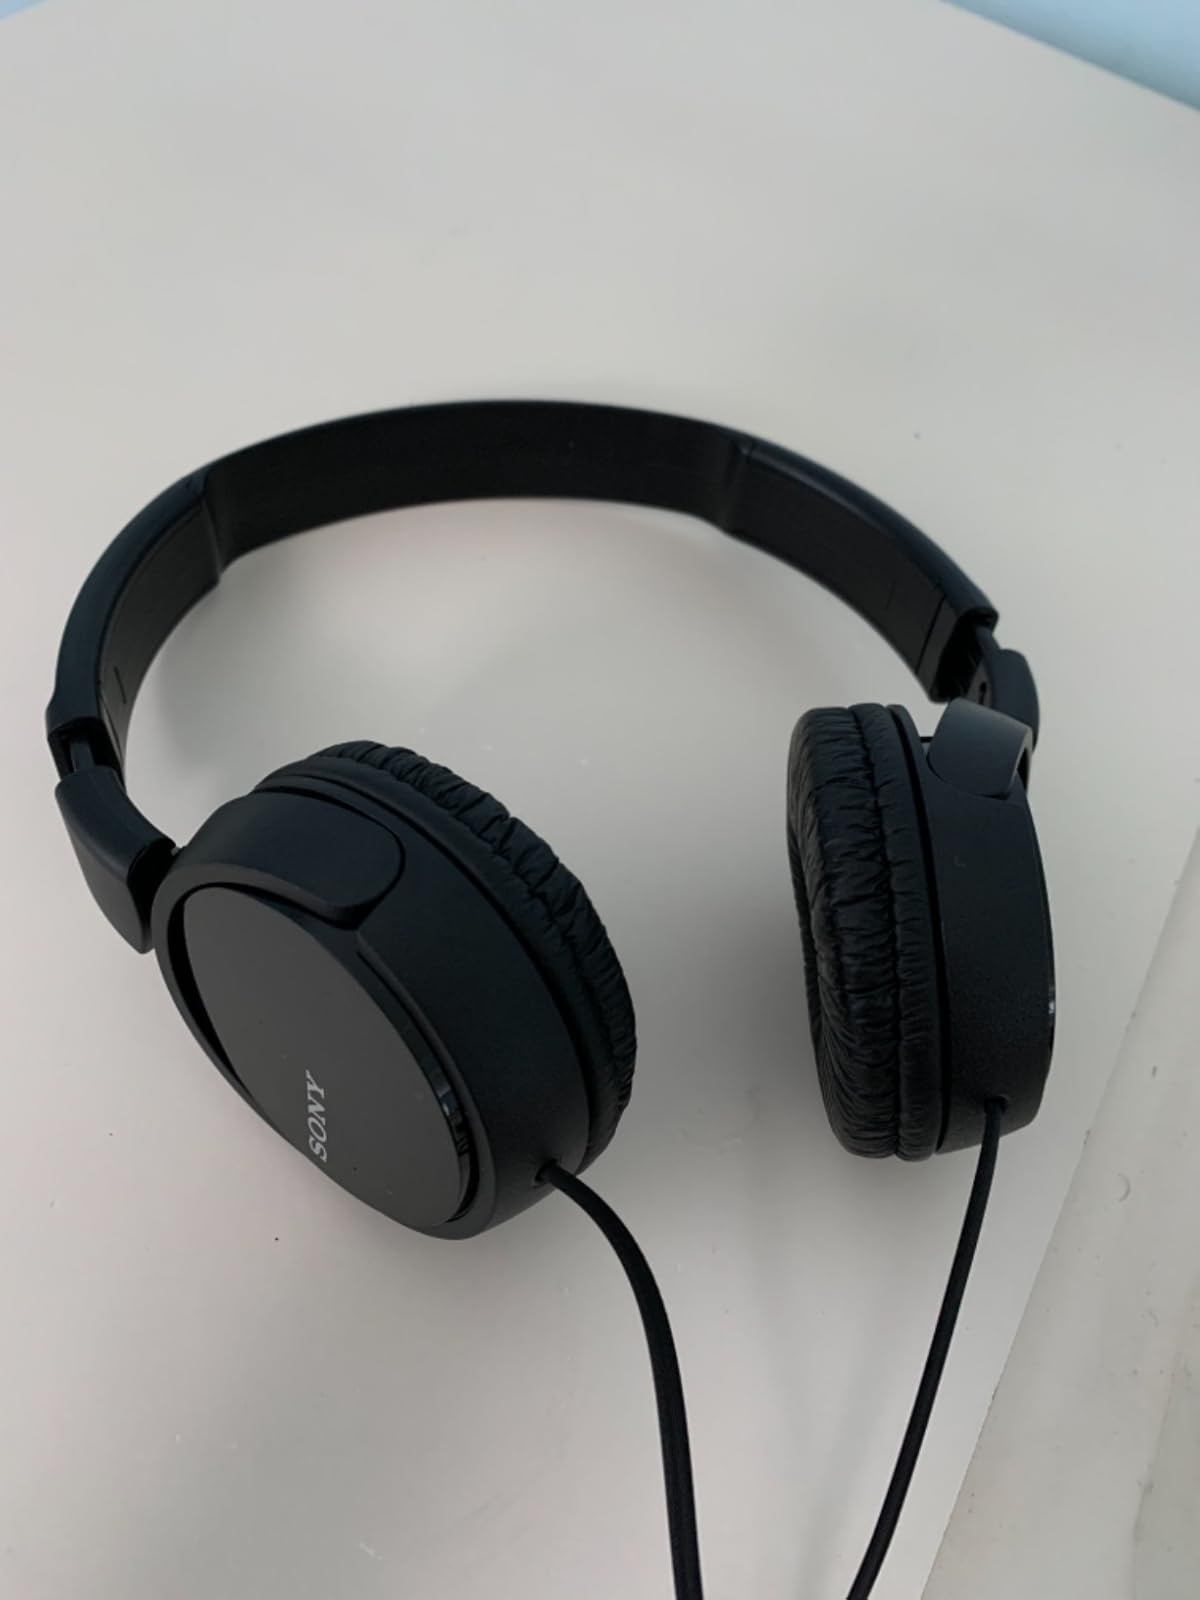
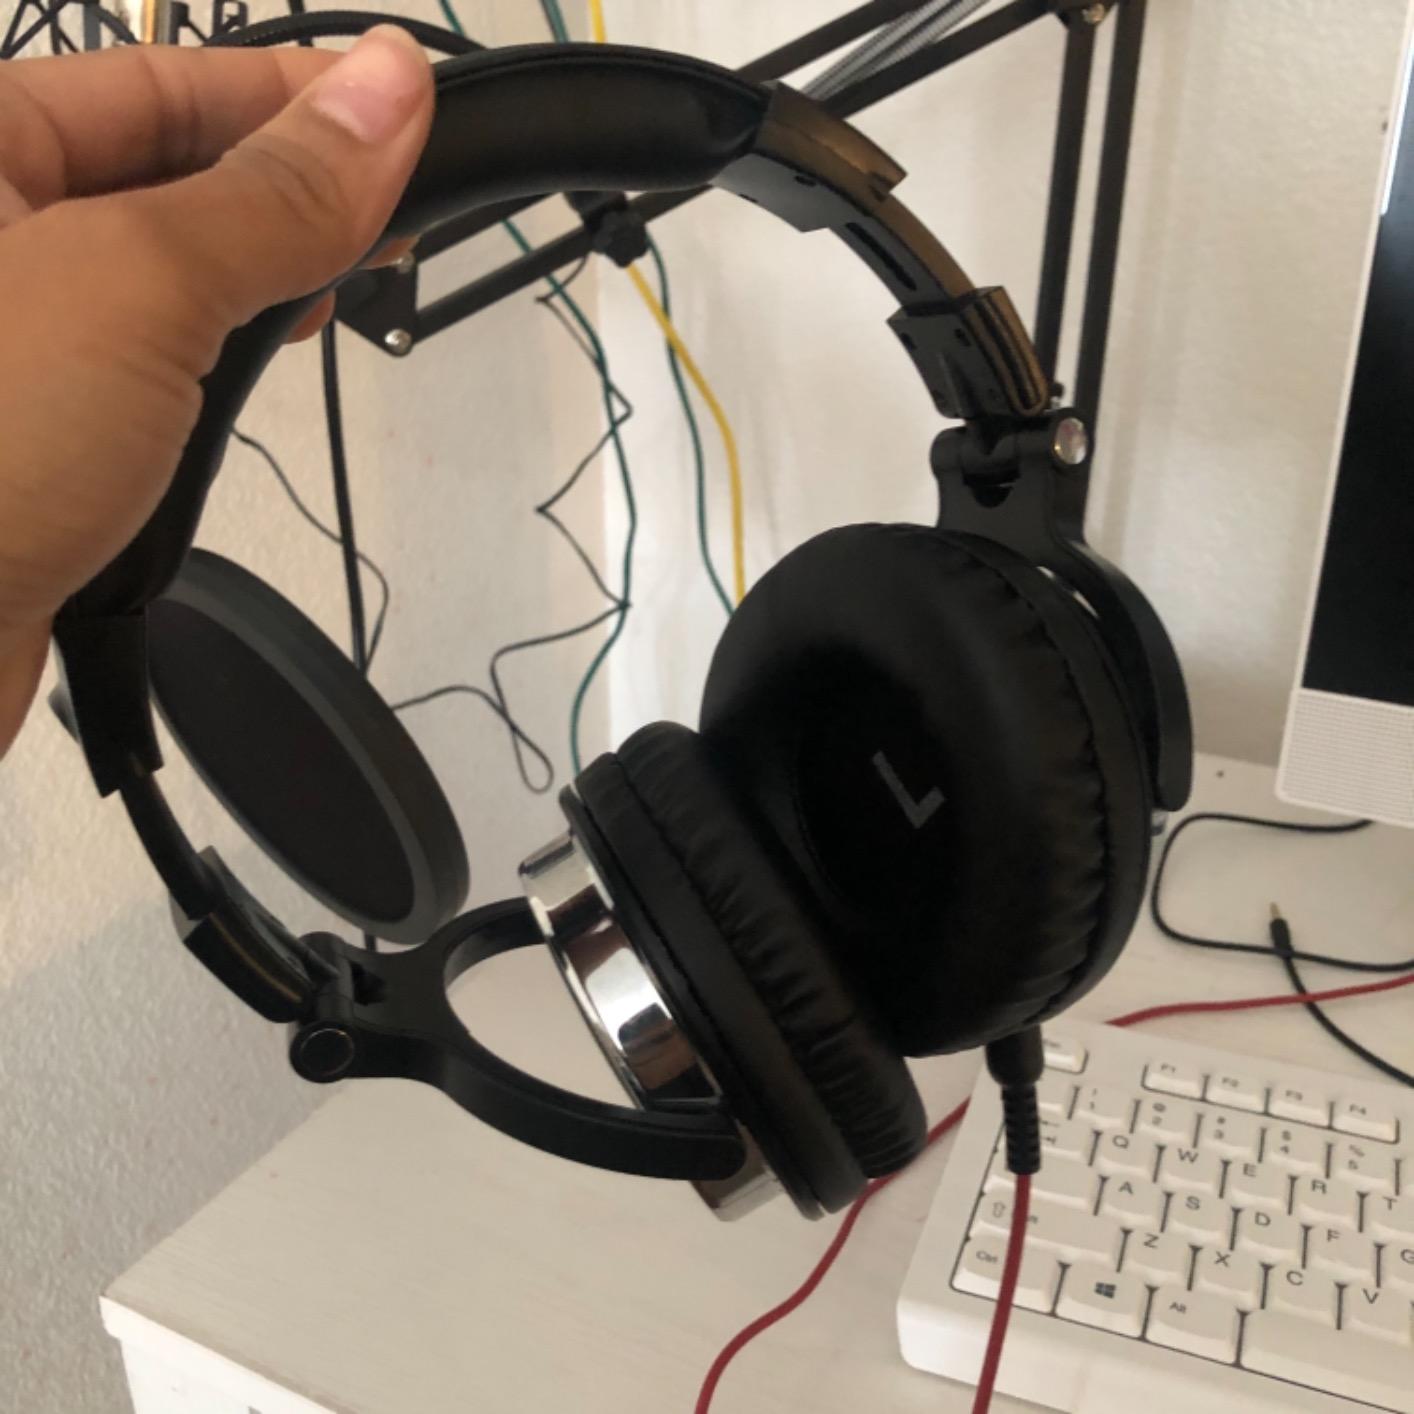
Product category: headphones
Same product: no